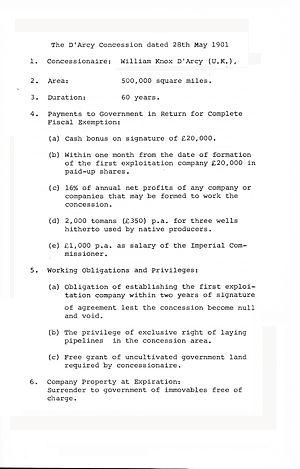
L'Anglo-Persian Oil Company a été fondée en 1909 à la suite de la découverte d'un vaste gisement pétrolier à Masjed Soleiman, en Iran, le 26 mai 1908. Elle a été la première société à exploiter les réserves pétrolières du Moyen-Orient. L’APOC conclut un nouveau contrat de concession avec l'Iran en 1933 et fut renommée Anglo-Iranian Oil Company en 1935 – la Perse étant devenue l’Iran la même année. En 1954, après le mouvement nationaliste et la conclusion d’un consortium avec la NIOC, la société devint la British Petroleum Company.
William Knox D'Arcy est un homme d'affaires britannique né à Newton Abbot le 11 octobre 1849 et mort à Stanmore le 1ᵉʳ mai 1917. Il est l'un des principaux pionniers de l'industrie pétrolière et pétrochimique en Iran. Il a été directeur de l'Anglo-Persian Oil Company, ancêtre de la British Petroleum. Il est surtout connu pour son rôle dans la naissance de la compagnie pétrolière.